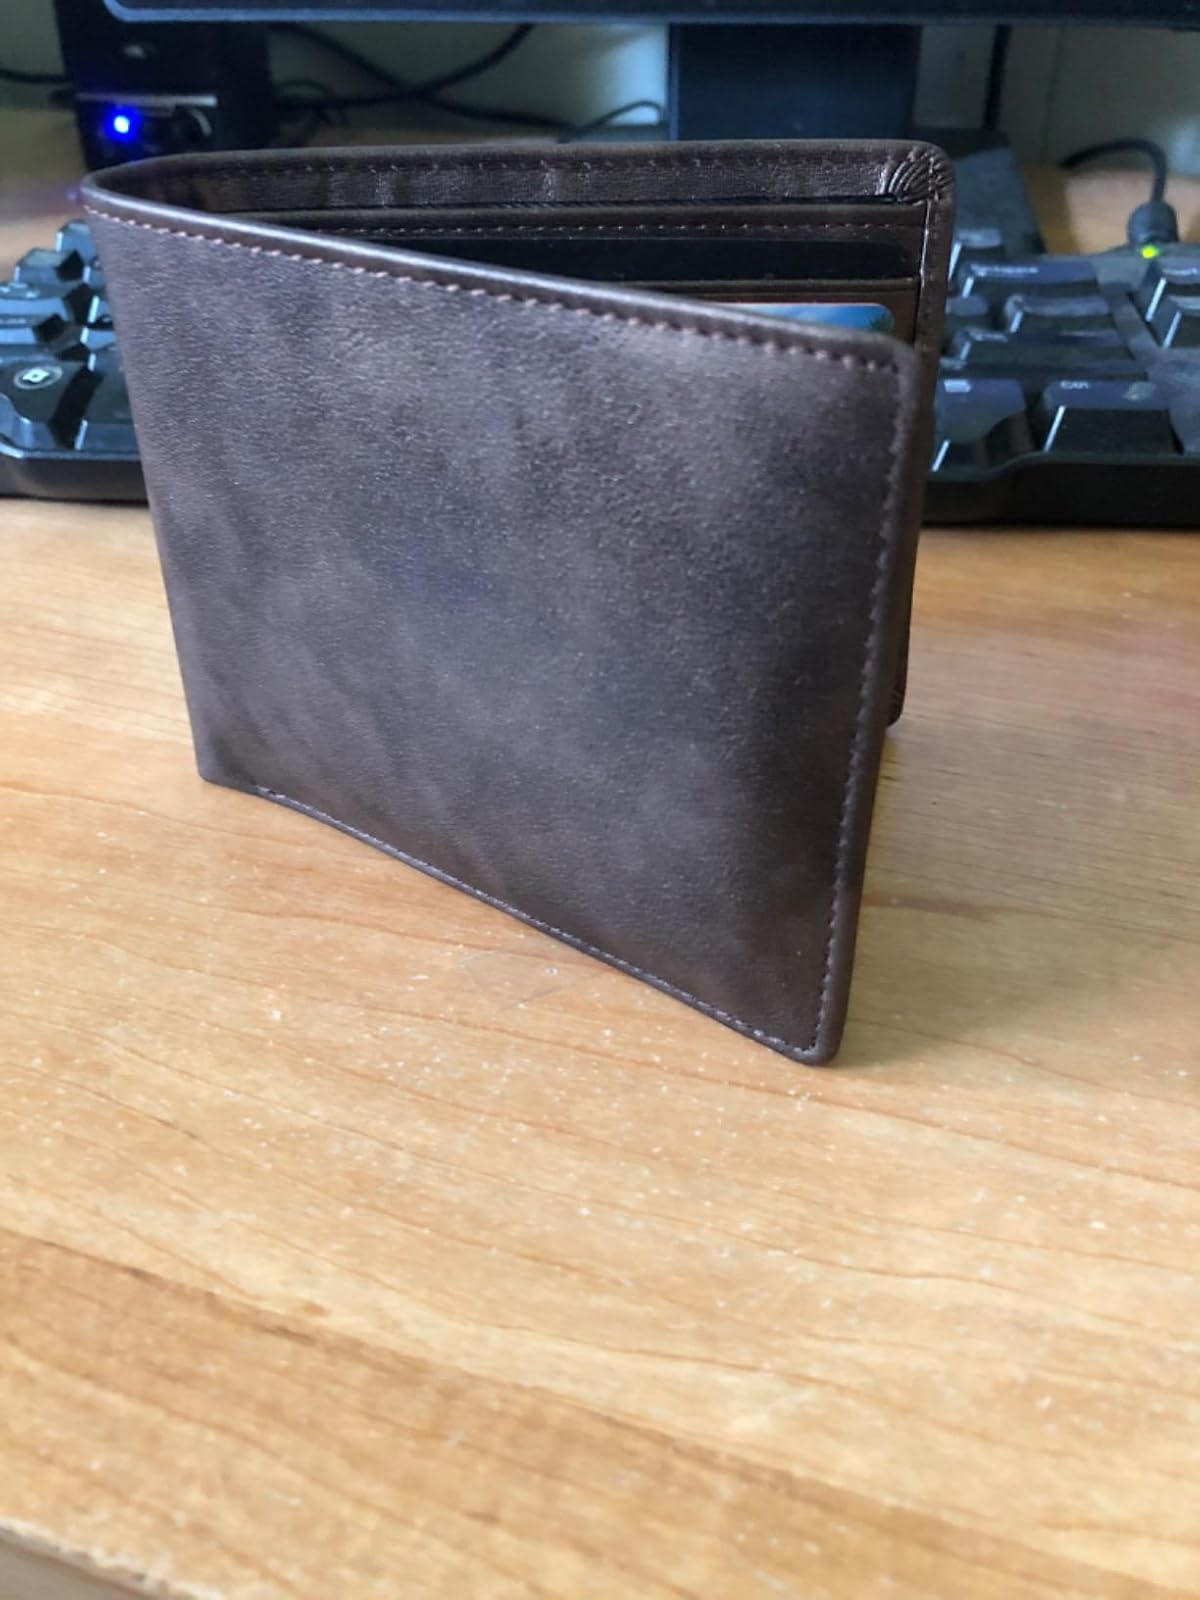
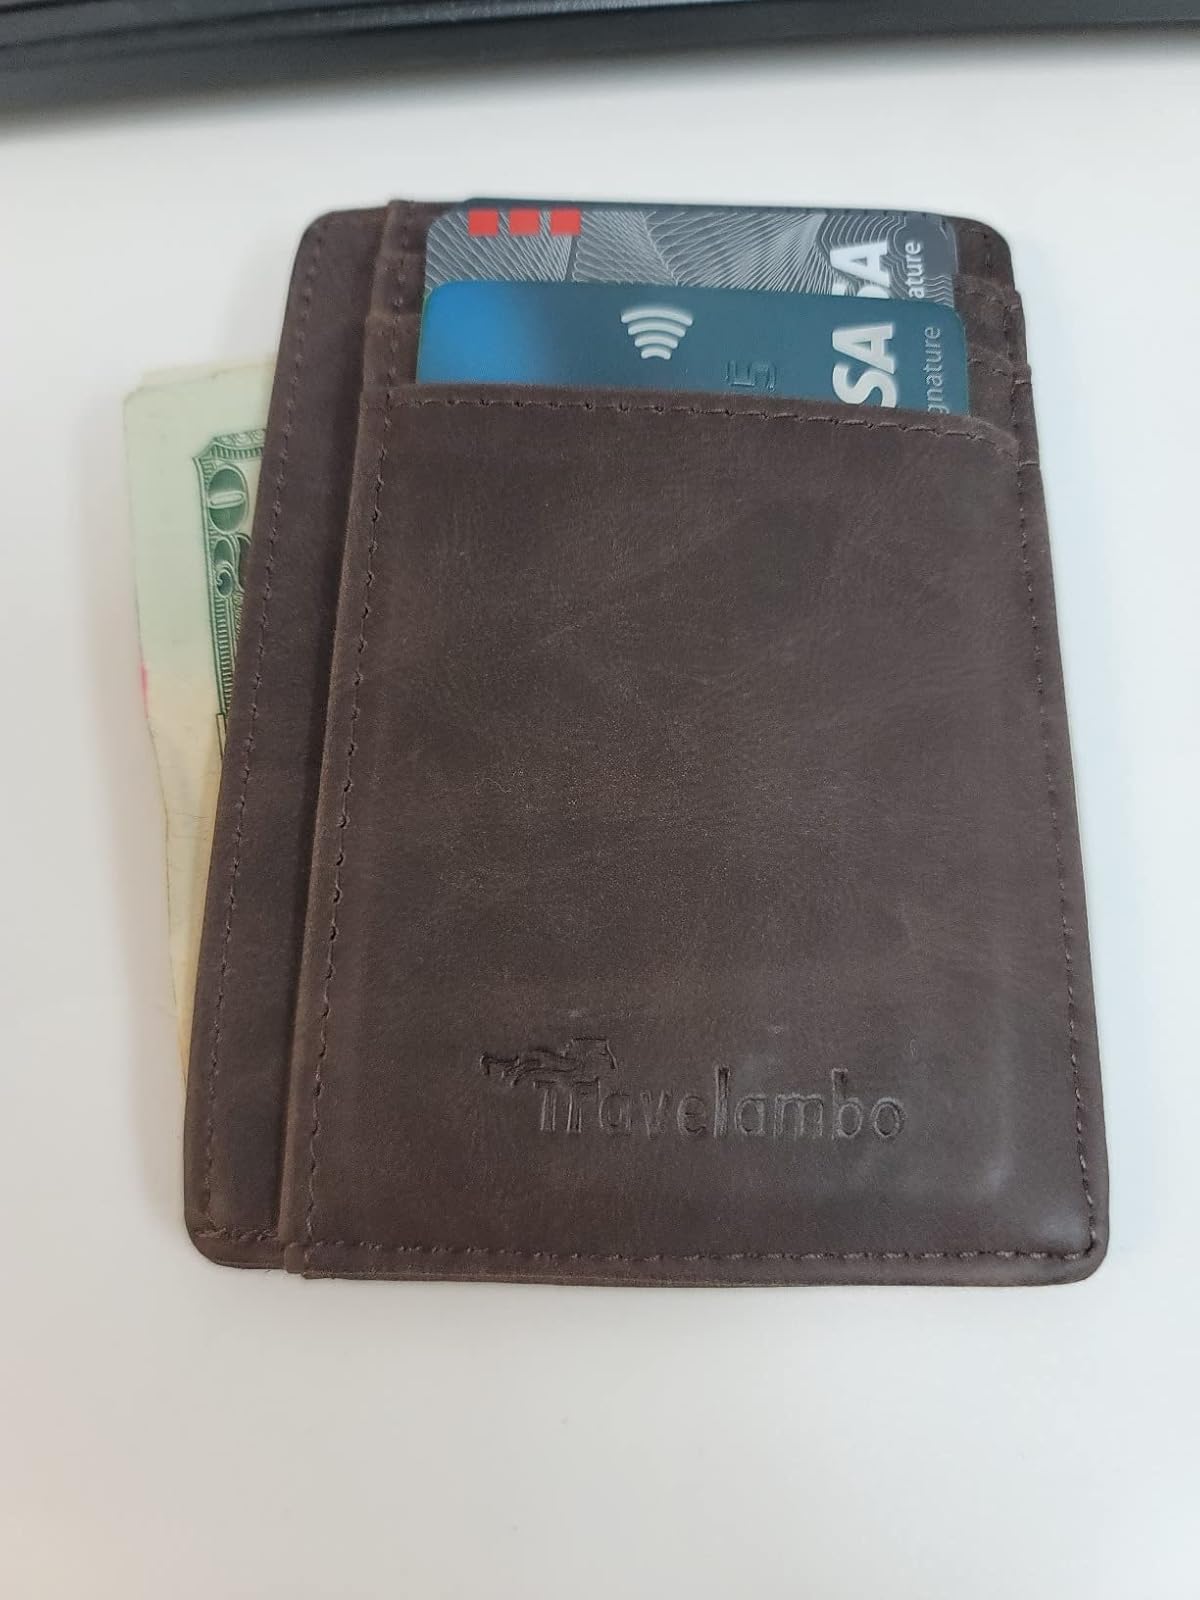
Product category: accessories_wallet
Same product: no